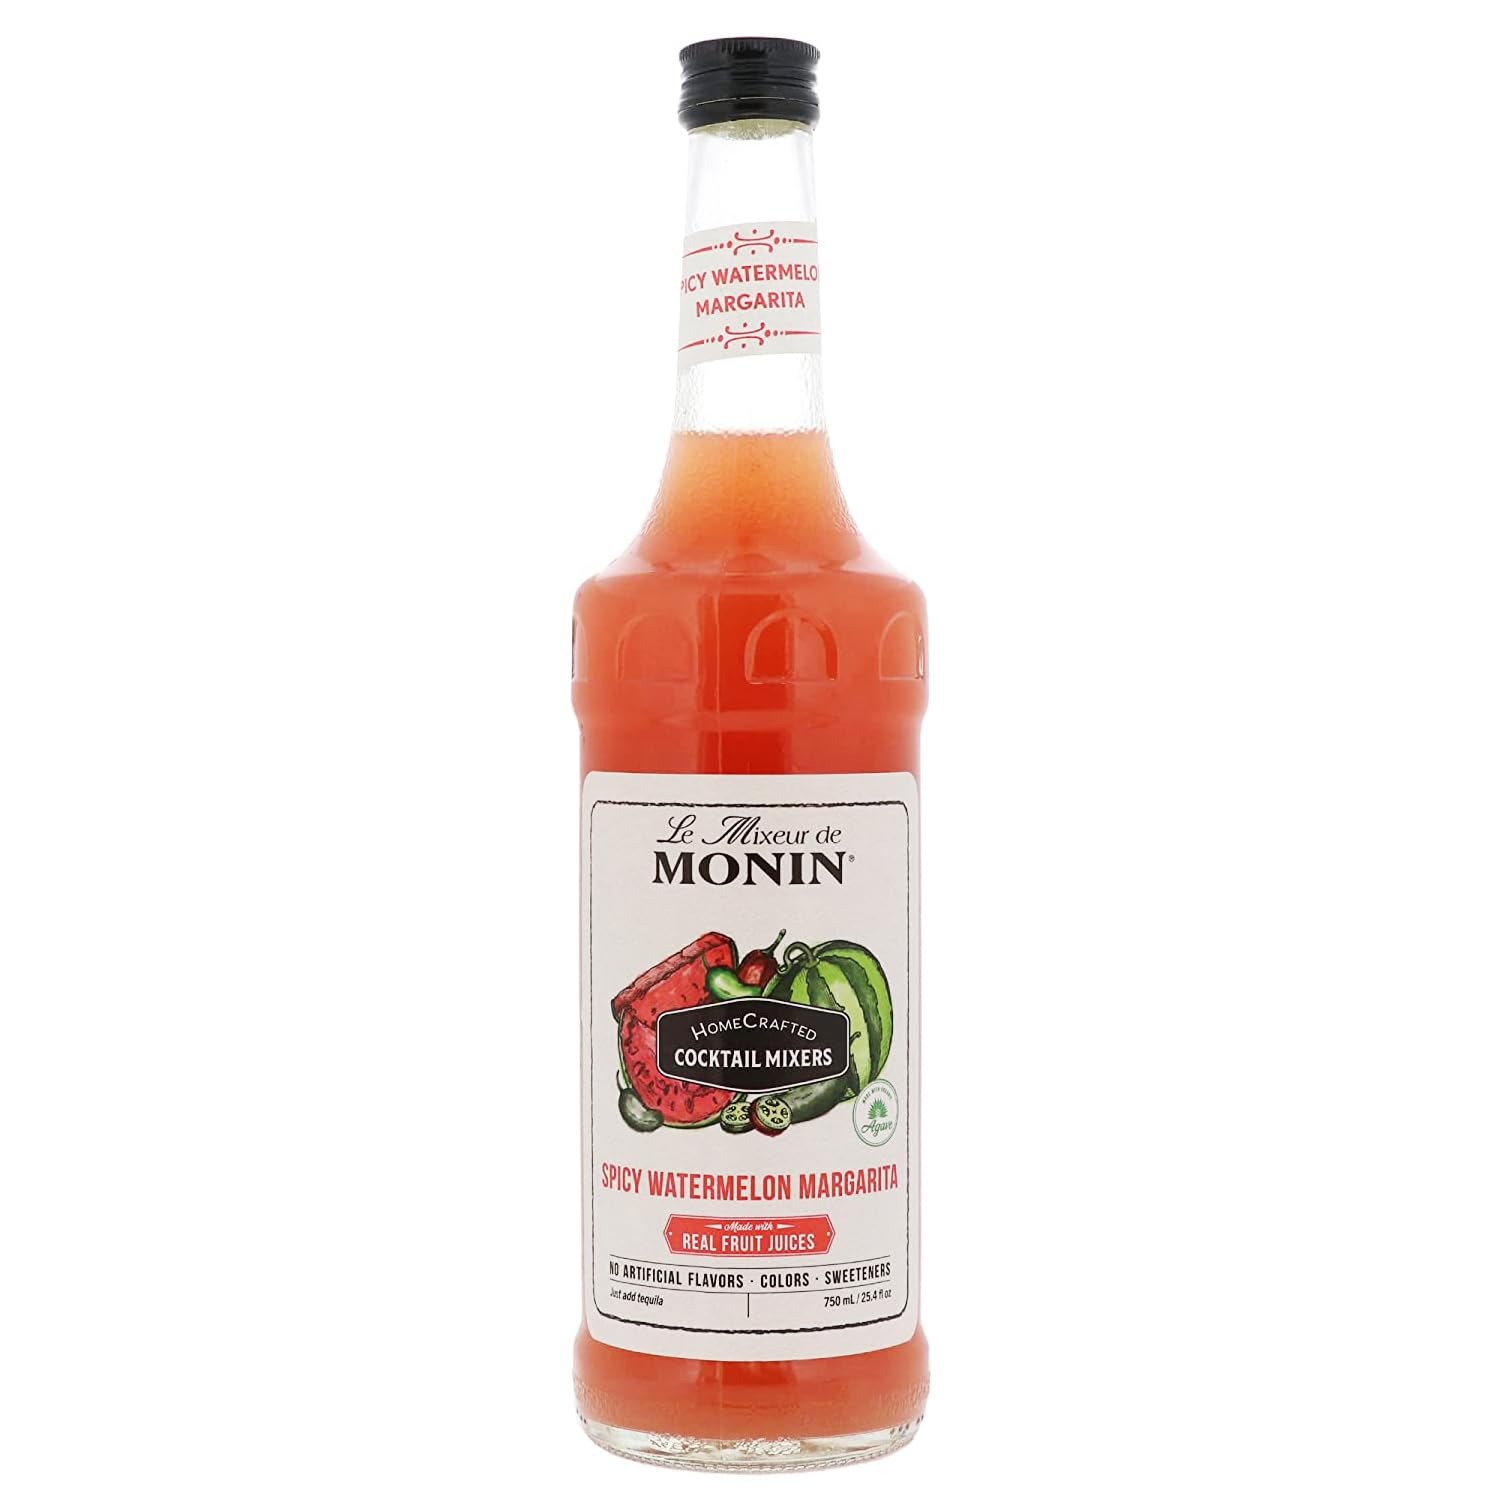
Item Name: Monin - HomeCrafted Spicy Watermelon Margarita Cocktail Mixer, Ready-to-Use Drink Mix, Just Add Tequila, Refreshingly Sweet & Spicy Cocktail Mix, Perfect for Cocktails & Frozen Beverages (750mL)
Bullet Point 1: A DIY COCKTAIL EXPERIENCE: Monin HomeCrafted Mixers make cocktails quick & easy. Mix Spicy Watermelon Margarita with just a splash of tequila & your handcrafted cocktail is ready to enjoy in seconds.
Bullet Point 2: TASTING NOTES: Spicy Watermelon Margarita has juicy, sweet watermelon & spicy jalapeño flavors mixed with a traditional margarita profile of citrusy lime & lemon juices. It's refreshingly sweet with a kick of heat that will liven up any cocktail recipe.
Bullet Point 3: SPECIFICATIONS: Allergen-Free, Dairy-Free, No Artificial Flavors, No Artificial Sweeteners, No Artificial Colors, Made with Real Fruit Juices, Gluten-Free, Non-GMO, Kosher
Bullet Point 4: SYRUP TO SUPPORT BEE COLONIES: Colony Collapse Disorder is greatly reducing bee populations worldwide. Our syrup recycling initiative has been sending waste syrup to feed bees since 2008, and has fed over 374 billion bees!
Bullet Point 5: GREEN PACKAGING & LABELING: With BPA free bottles, 100% recyclable boxes comprised of 30% recycled content, printed with biodegradable water-based ink containing zero pollutants, & pulp inserts, we’re doing our part for the environment.
Product Description: Make your next margarita with this mouthwatering, ready-to-use mix infused with juicy watermelon and spicy jalapeño pepper. This perfectly balanced blend of fruity and fiery creates a summer-inspired margarita your guests will love. Made with organic agave nectar, real fruit juices, and notes of jalapeño, Monin HomeCrafted Spicy Watermelon Margarita Cocktail Mixer can be used to create delicious, authentic margaritas in seconds. Simply combine 3 oz. Monin Spicy Watermelon Margarita Mixer and 1 ½ oz. of your favorite tequila in a 12 oz. glass with ice (and a salted rim if preferred). Stir gently to mix, garnish with a squeeze of a lime wedge, and enjoy! Monin HomeCrafted Cocktail Mixers contain all the components of a signature mixed drink -- just add liquor for an easy-to-make, premium cocktail. This Spicy Watermelon varietal is made with real fruit juices and natural flavors and contains no artificial sweeteners or colors. This mixer is non-GMO, allergen-free, dairy-free, gluten-free, and kosher. Try the HomeCrafted Spicy Watermelon Margarita Cocktail Mixer today! For more than 100 years, Monin has created delicious syrups, concentrates, sauces, and purées that inspire bartenders, baristas, caterers, and chefs. We create the best flavors for innovative drinks, and we take extra care to ensure our products' quality. At our company, quality begins and ends with a commitment to our customers, the environment, and communities by focusing on 4 key social responsibility pillars: natural ingredients for authentic flavors without compromise, strategic partnerships with like-minded and trusted suppliers, protection and regeneration of our environment, and commitment to our local and business communities. An unending commitment to quality and more than 100 years of tradition!
Value: 25.4
Unit: Fl Oz

Price: 14.15